Josef Antonín Hůlka

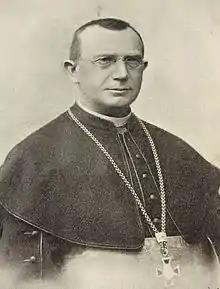
Josef Antonín Hůlka

Josef Antonín Hůlka (10 February 1851, Velenovy – 10 February 1920, České Budějovice) was a Czech Roman Catholic clergyman. He was ordained priest on 18 July 1875 in České Budějovice, later becoming one of its canons. He was nominated its bishop on 4 December 1907 by Francis Joseph I of Austria, a nomination confirmed by Pope Pius X twelve days later. He was consecrated bishop on 6 January 1908.